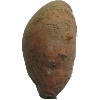
Label: images